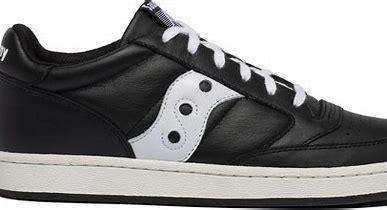
Brand: Saucony
Model: Jazz Court